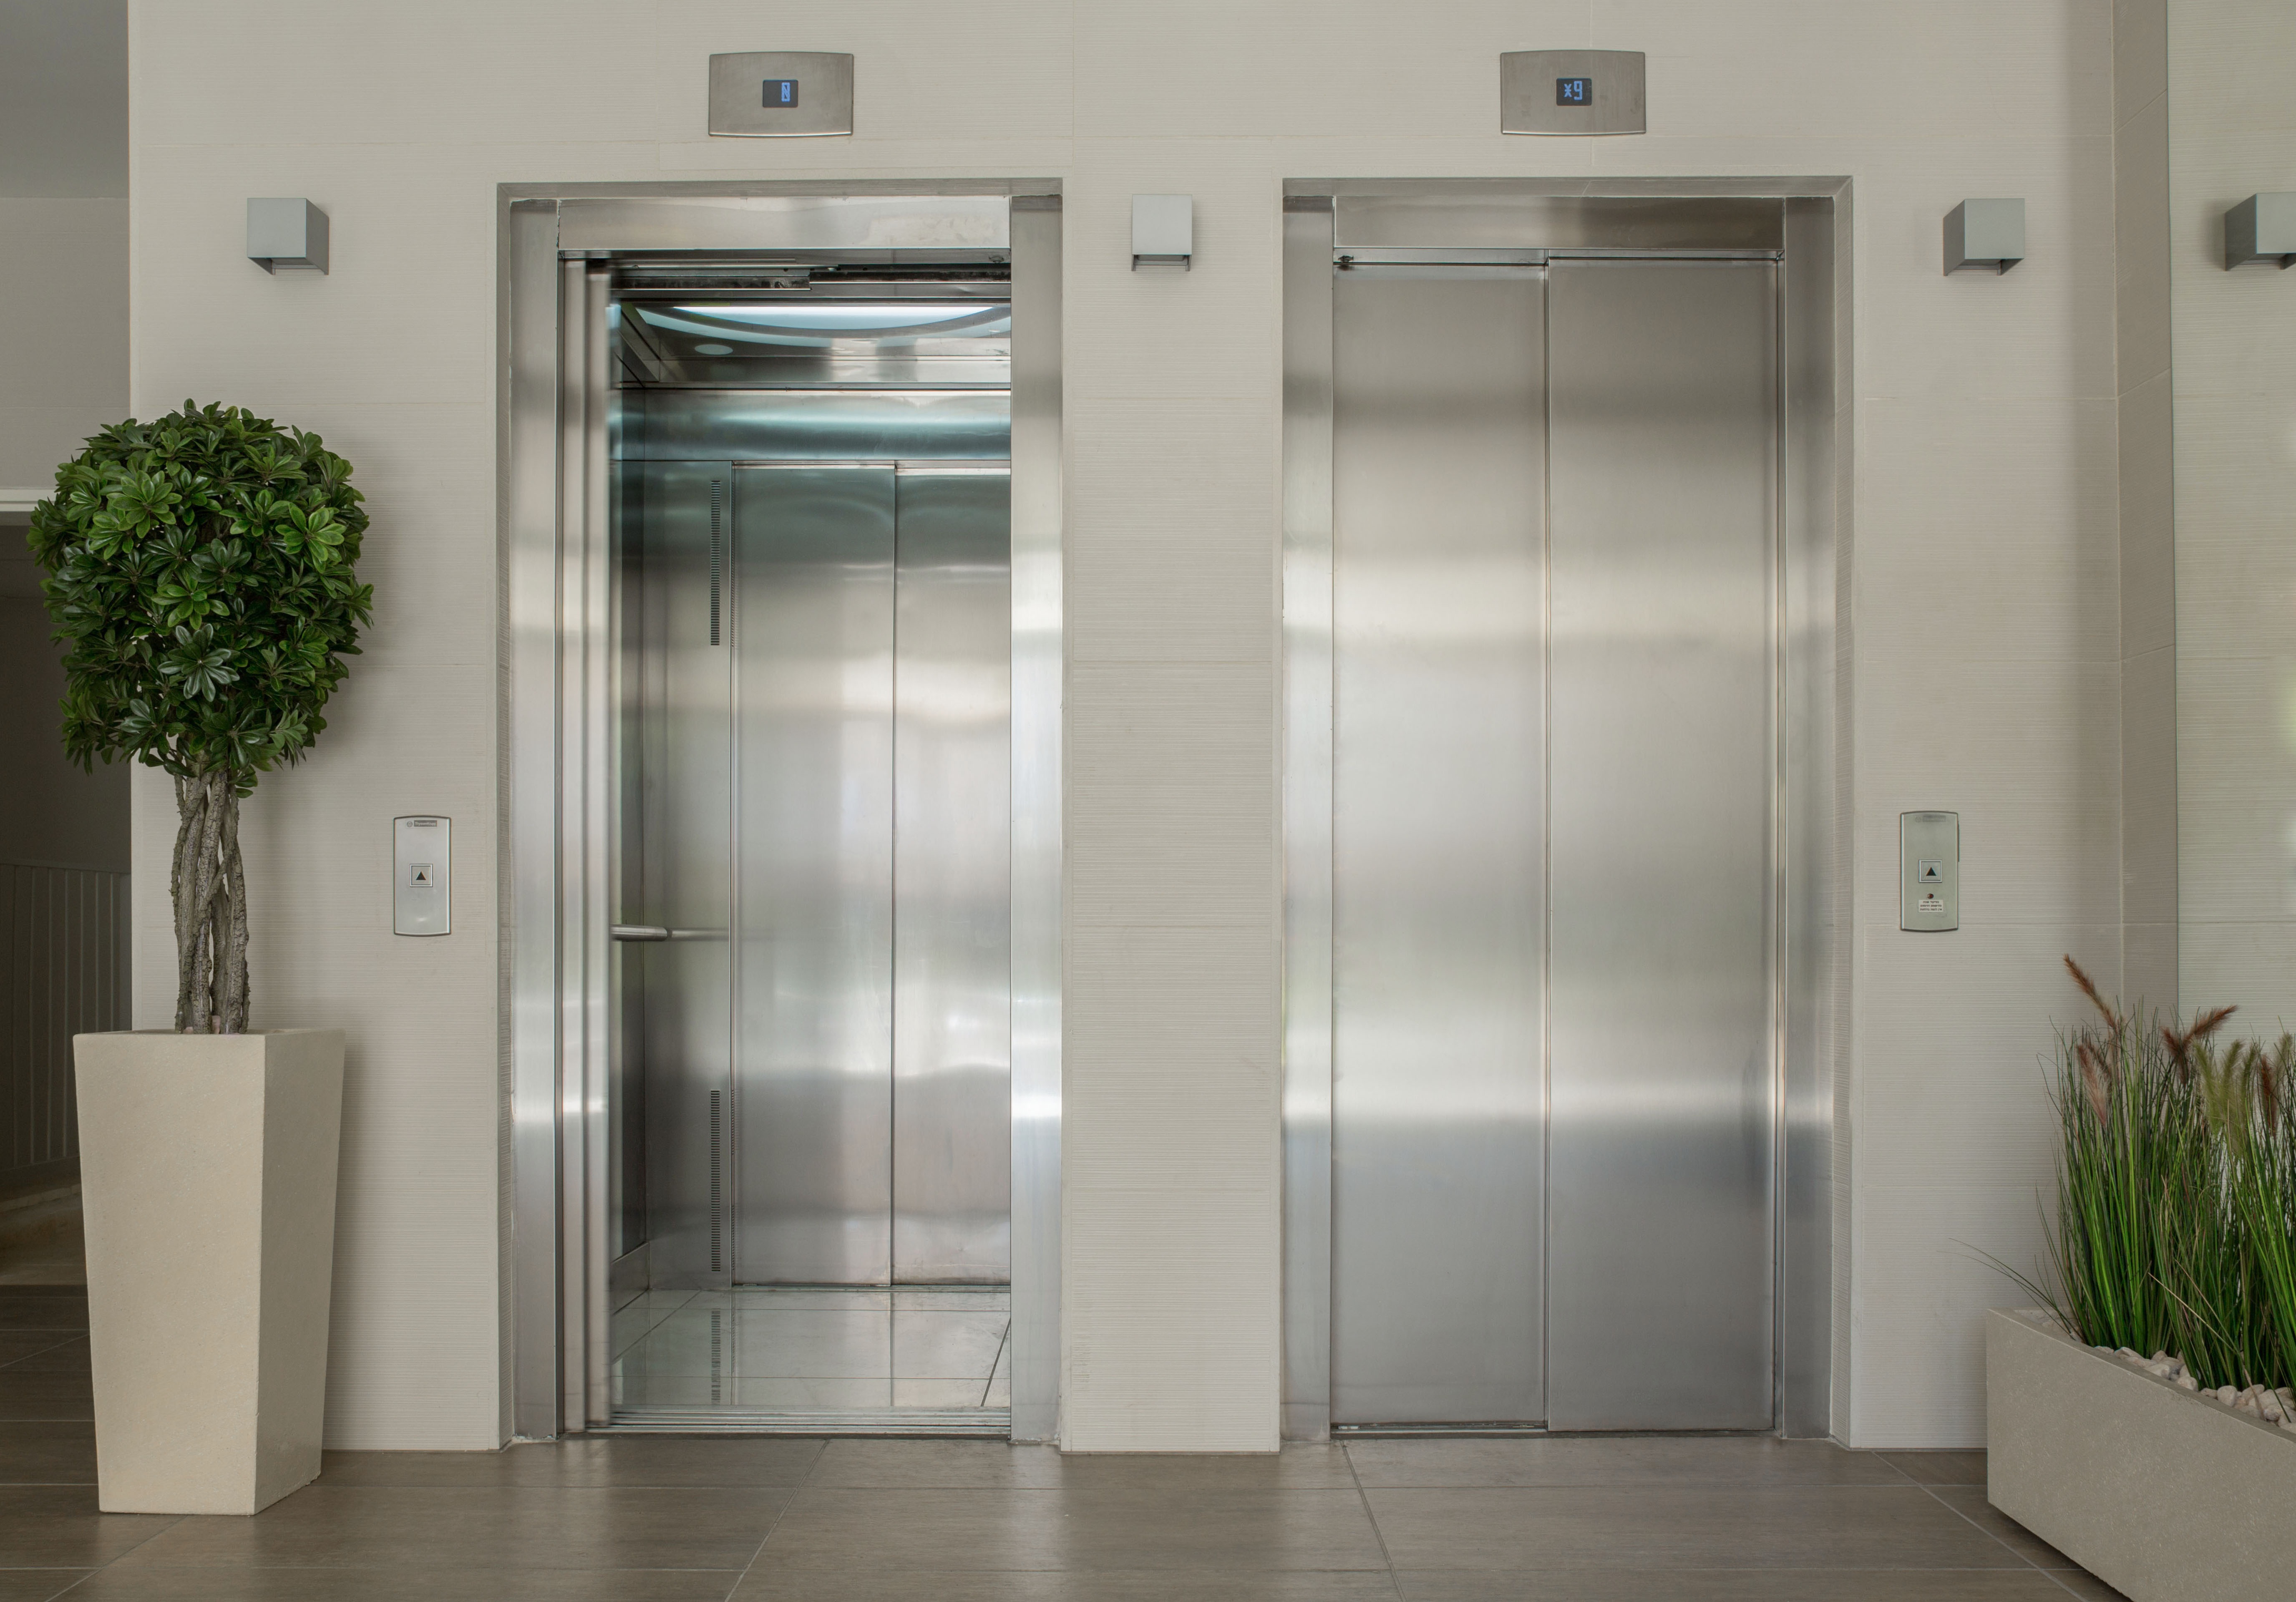
interior, entrance, door, interior design, lobby, elevators, new building, renovations, renewal